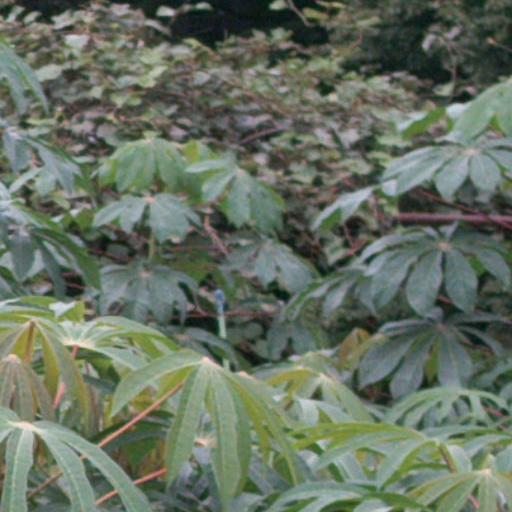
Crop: cassava